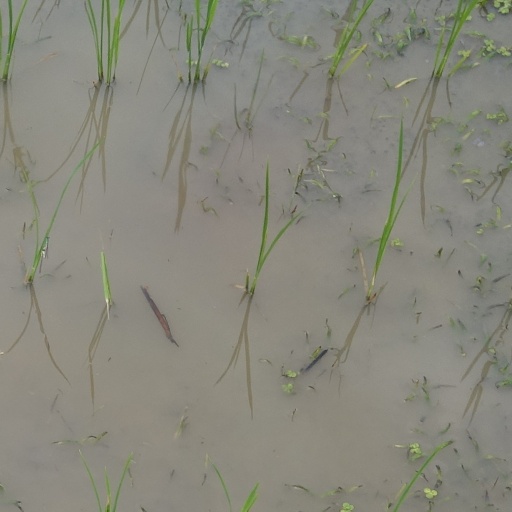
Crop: rice